Daniel Lloyd (cyclist)

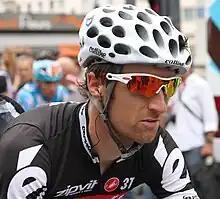
Daniel Lloyd in 2010

Daniel William Llewellyn Lloyd (born 11 August 1980) is an English broadcaster, content creator and retired professional road racing cyclist from Christchurch, Dorset.